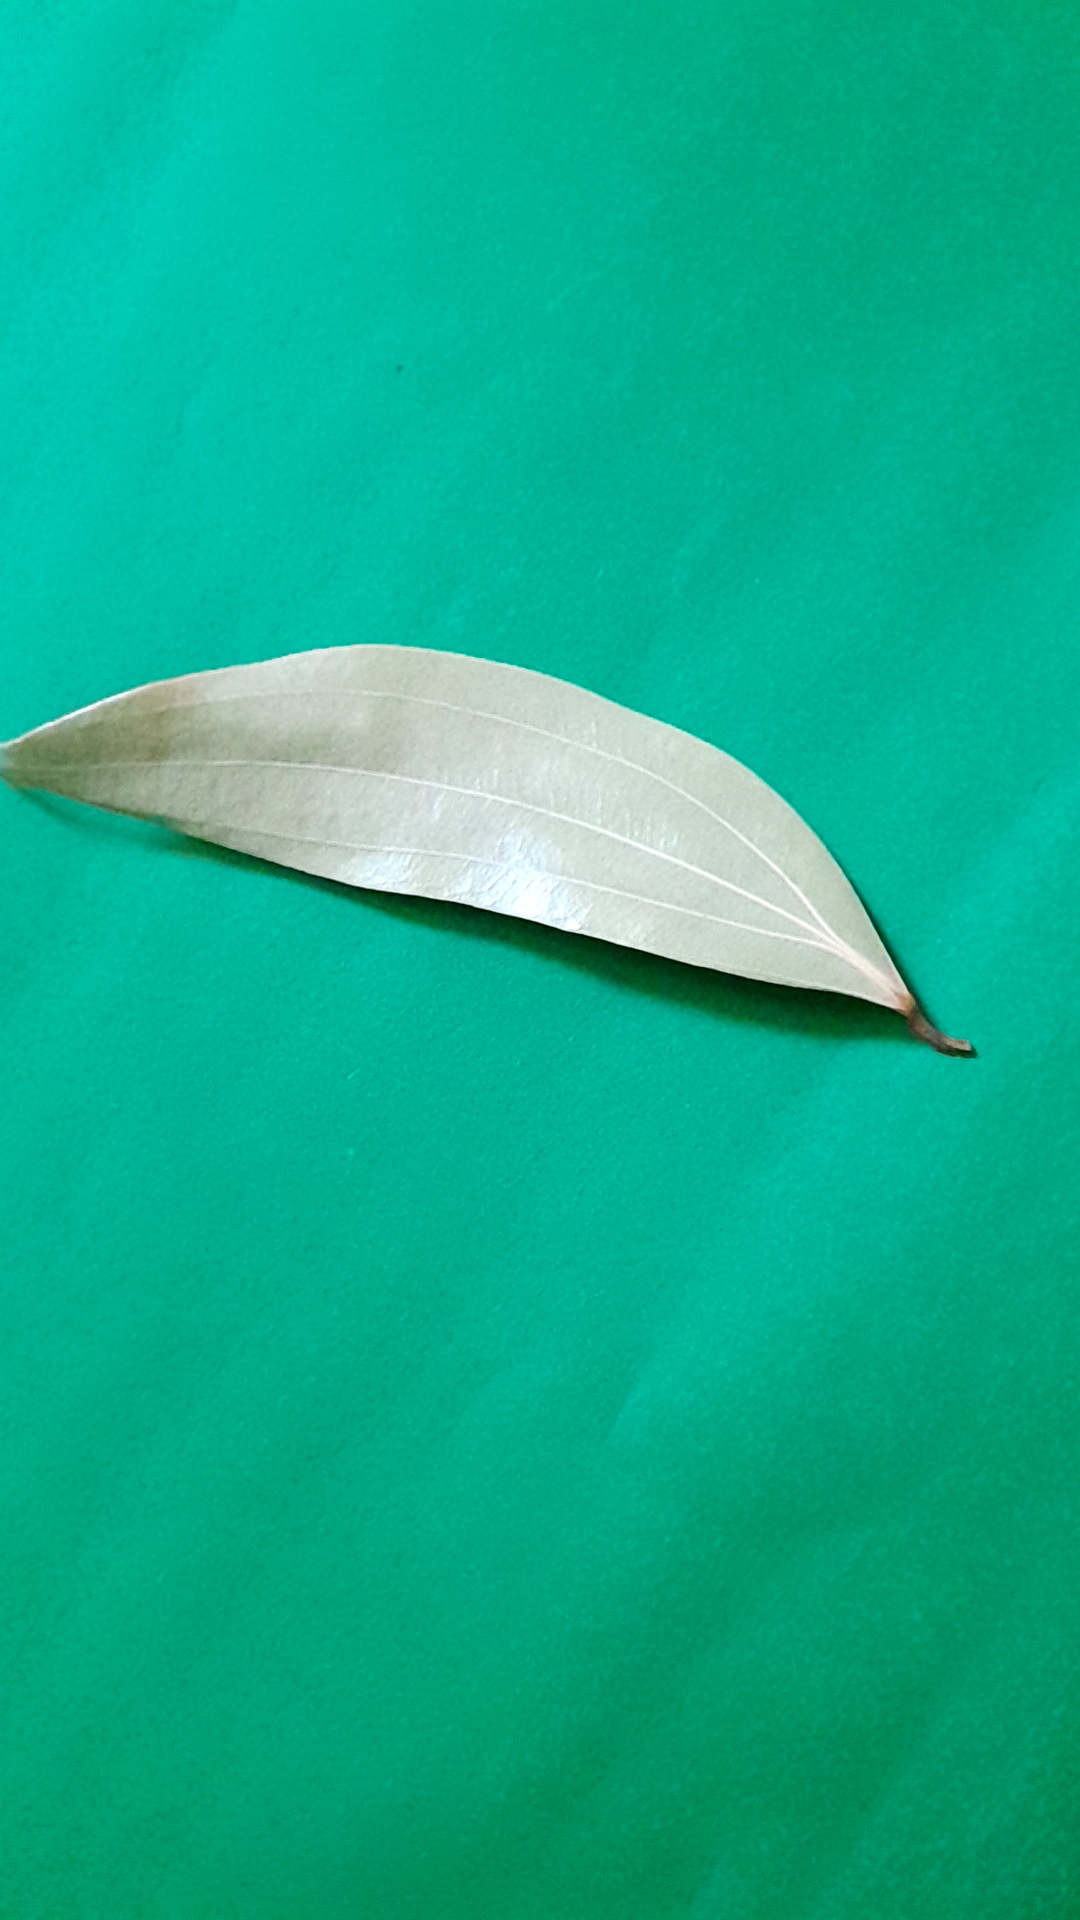
Label: Dry Leaf